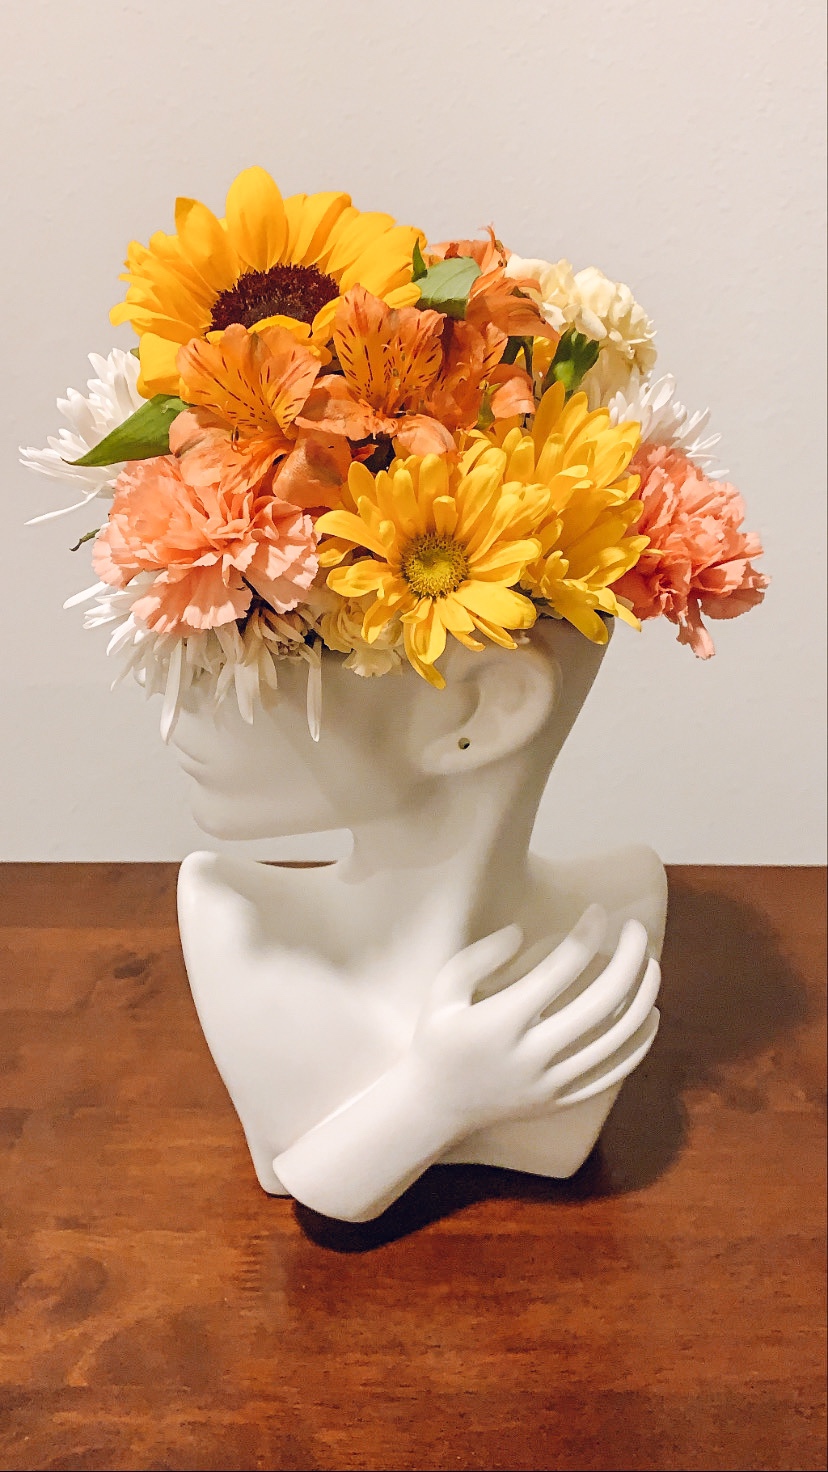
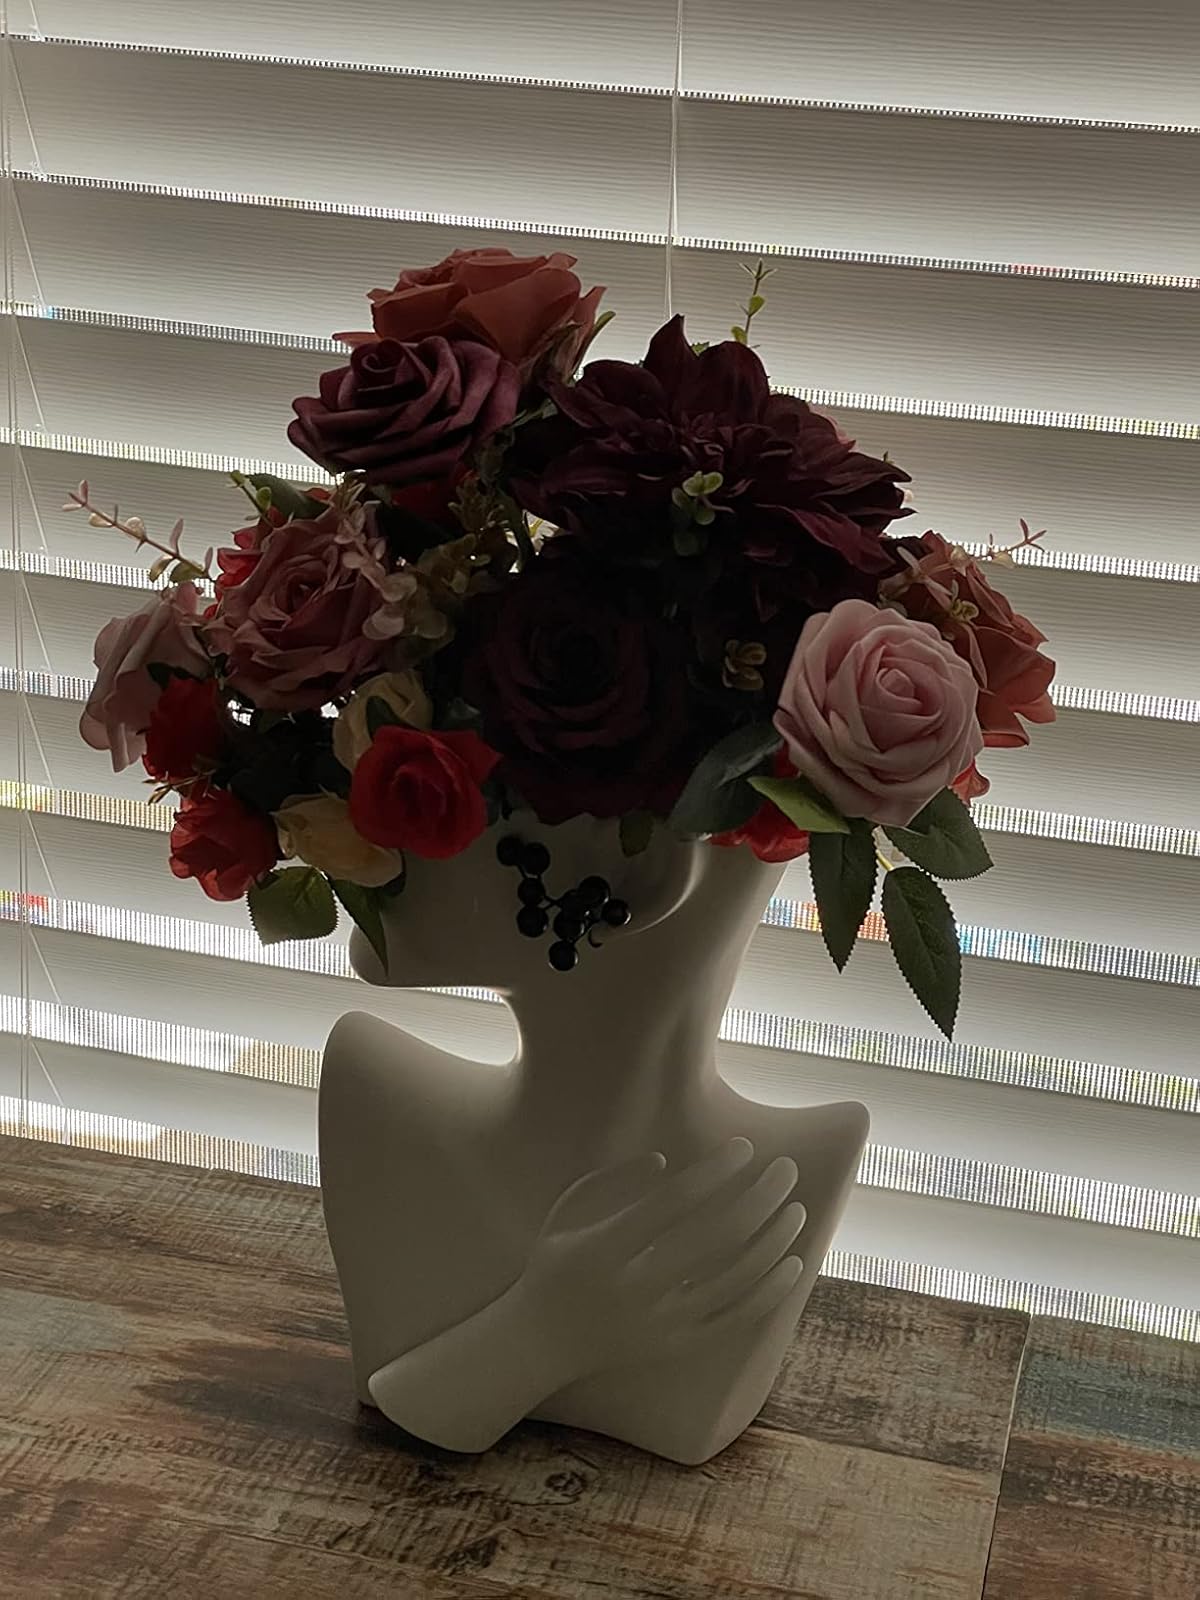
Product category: vase
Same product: yes